Alan Milburn

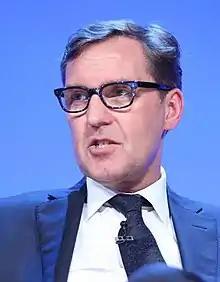
Milburn addressing the NHS Confederation Conference in 2014

Despite the change of government following the May 2010 general election, it was reported in August 2010 that Milburn had been offered a role in the Conservative-Liberal Democrat coalition as "social mobility tsar". Although not officially politically-affiliated, the role would involve advising the government on how to break down social barriers for people from disadvantaged backgrounds, and help people who feel they are barred from top jobs on grounds of race, religion, gender or disability. Milburn provoked criticism from former Cabinet colleague John Prescott, and his former ally Andy Burnham, for advising the government. However, David Miliband defended Milburn claiming that he was serving the country and was not working for the Coalition Government.